Liberation War Memorial Sculpture, Durgapur

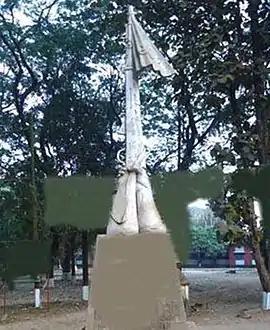
Liberation War Memorial Sculpture

The Liberation War Memorial Sculpture was made by Mahmudul Hasan Shohag in 2010. It is 15 feet high and is located in Durgapur, Bangladesh.